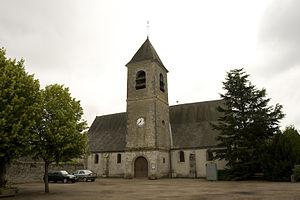
L'Eglise Saint Félix à Champigny-en-Beauce, France (XII-XIIIe siècle).
Champigny-en-Beauce est une commune française située dans le département de Loir-et-Cher en région Centre-Val de Loire.